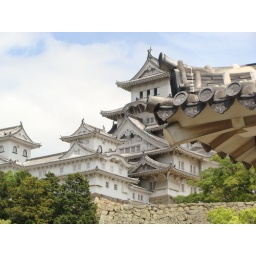
Here you can see a closeup of the beautiful carved tiles on the roofs of every building in the Himeji castle complex.